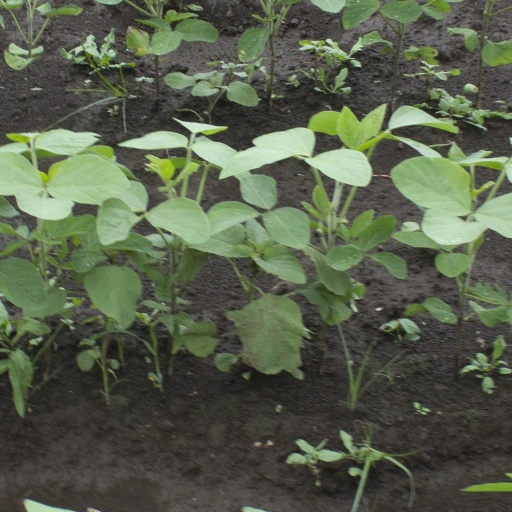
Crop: soybean